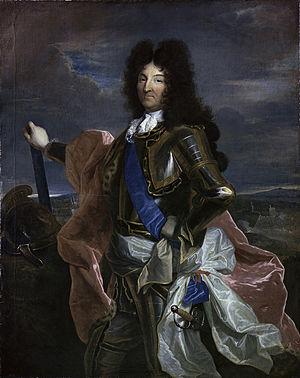
Hyacinthe Rigaud, né Jacinto Francisco Honorat Matias Rigau-Ros i Serra à Perpignan le 18 juillet 1659 et mort à Paris le 29 décembre 1743, est un peintre français, spécialisé dans le portrait.
Le Catalogue des œuvres d'Hyacinthe Rigaud est la liste des tableaux actuellement connus du portraitiste Hyacinthe Rigaud ; lequel a acquis sa principale notoriété grâce à son célèbre portrait de Louis XIV en grand costume royal, peint en 1701.